Johnny Jordaan

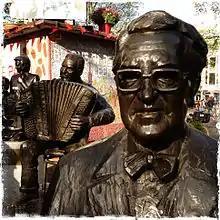
Statue of Johnny Jordaan with Johnny Meijer in the background on the Johnny Jordaanplein, Amsterdam. Photo by Nils Emmink, Amsterdam.

Jordaan's best-known songs are "Bij ons in de Jordaan" ("Among us in the Jordaan"), which celebrates the lively culture of the neighborhood, and "Geef mij maar Amsterdam" ("I prefer Amsterdam"), written by Pi Vèriss, which praises the city as preferable over any other, including Paris: "Liever in Mokum zonder poen dan in Parijs met een miljoen" ("I'd rather be penniless in Mokum than a millionaire in Paris").